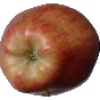
Label: Apple Red 1